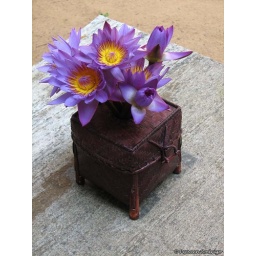
Freshly picked flowers on a stone table in Barberyn Reef Hotel, Beruwela